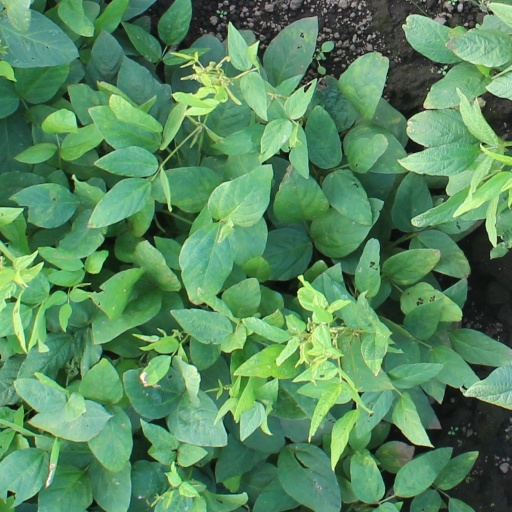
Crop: soybean